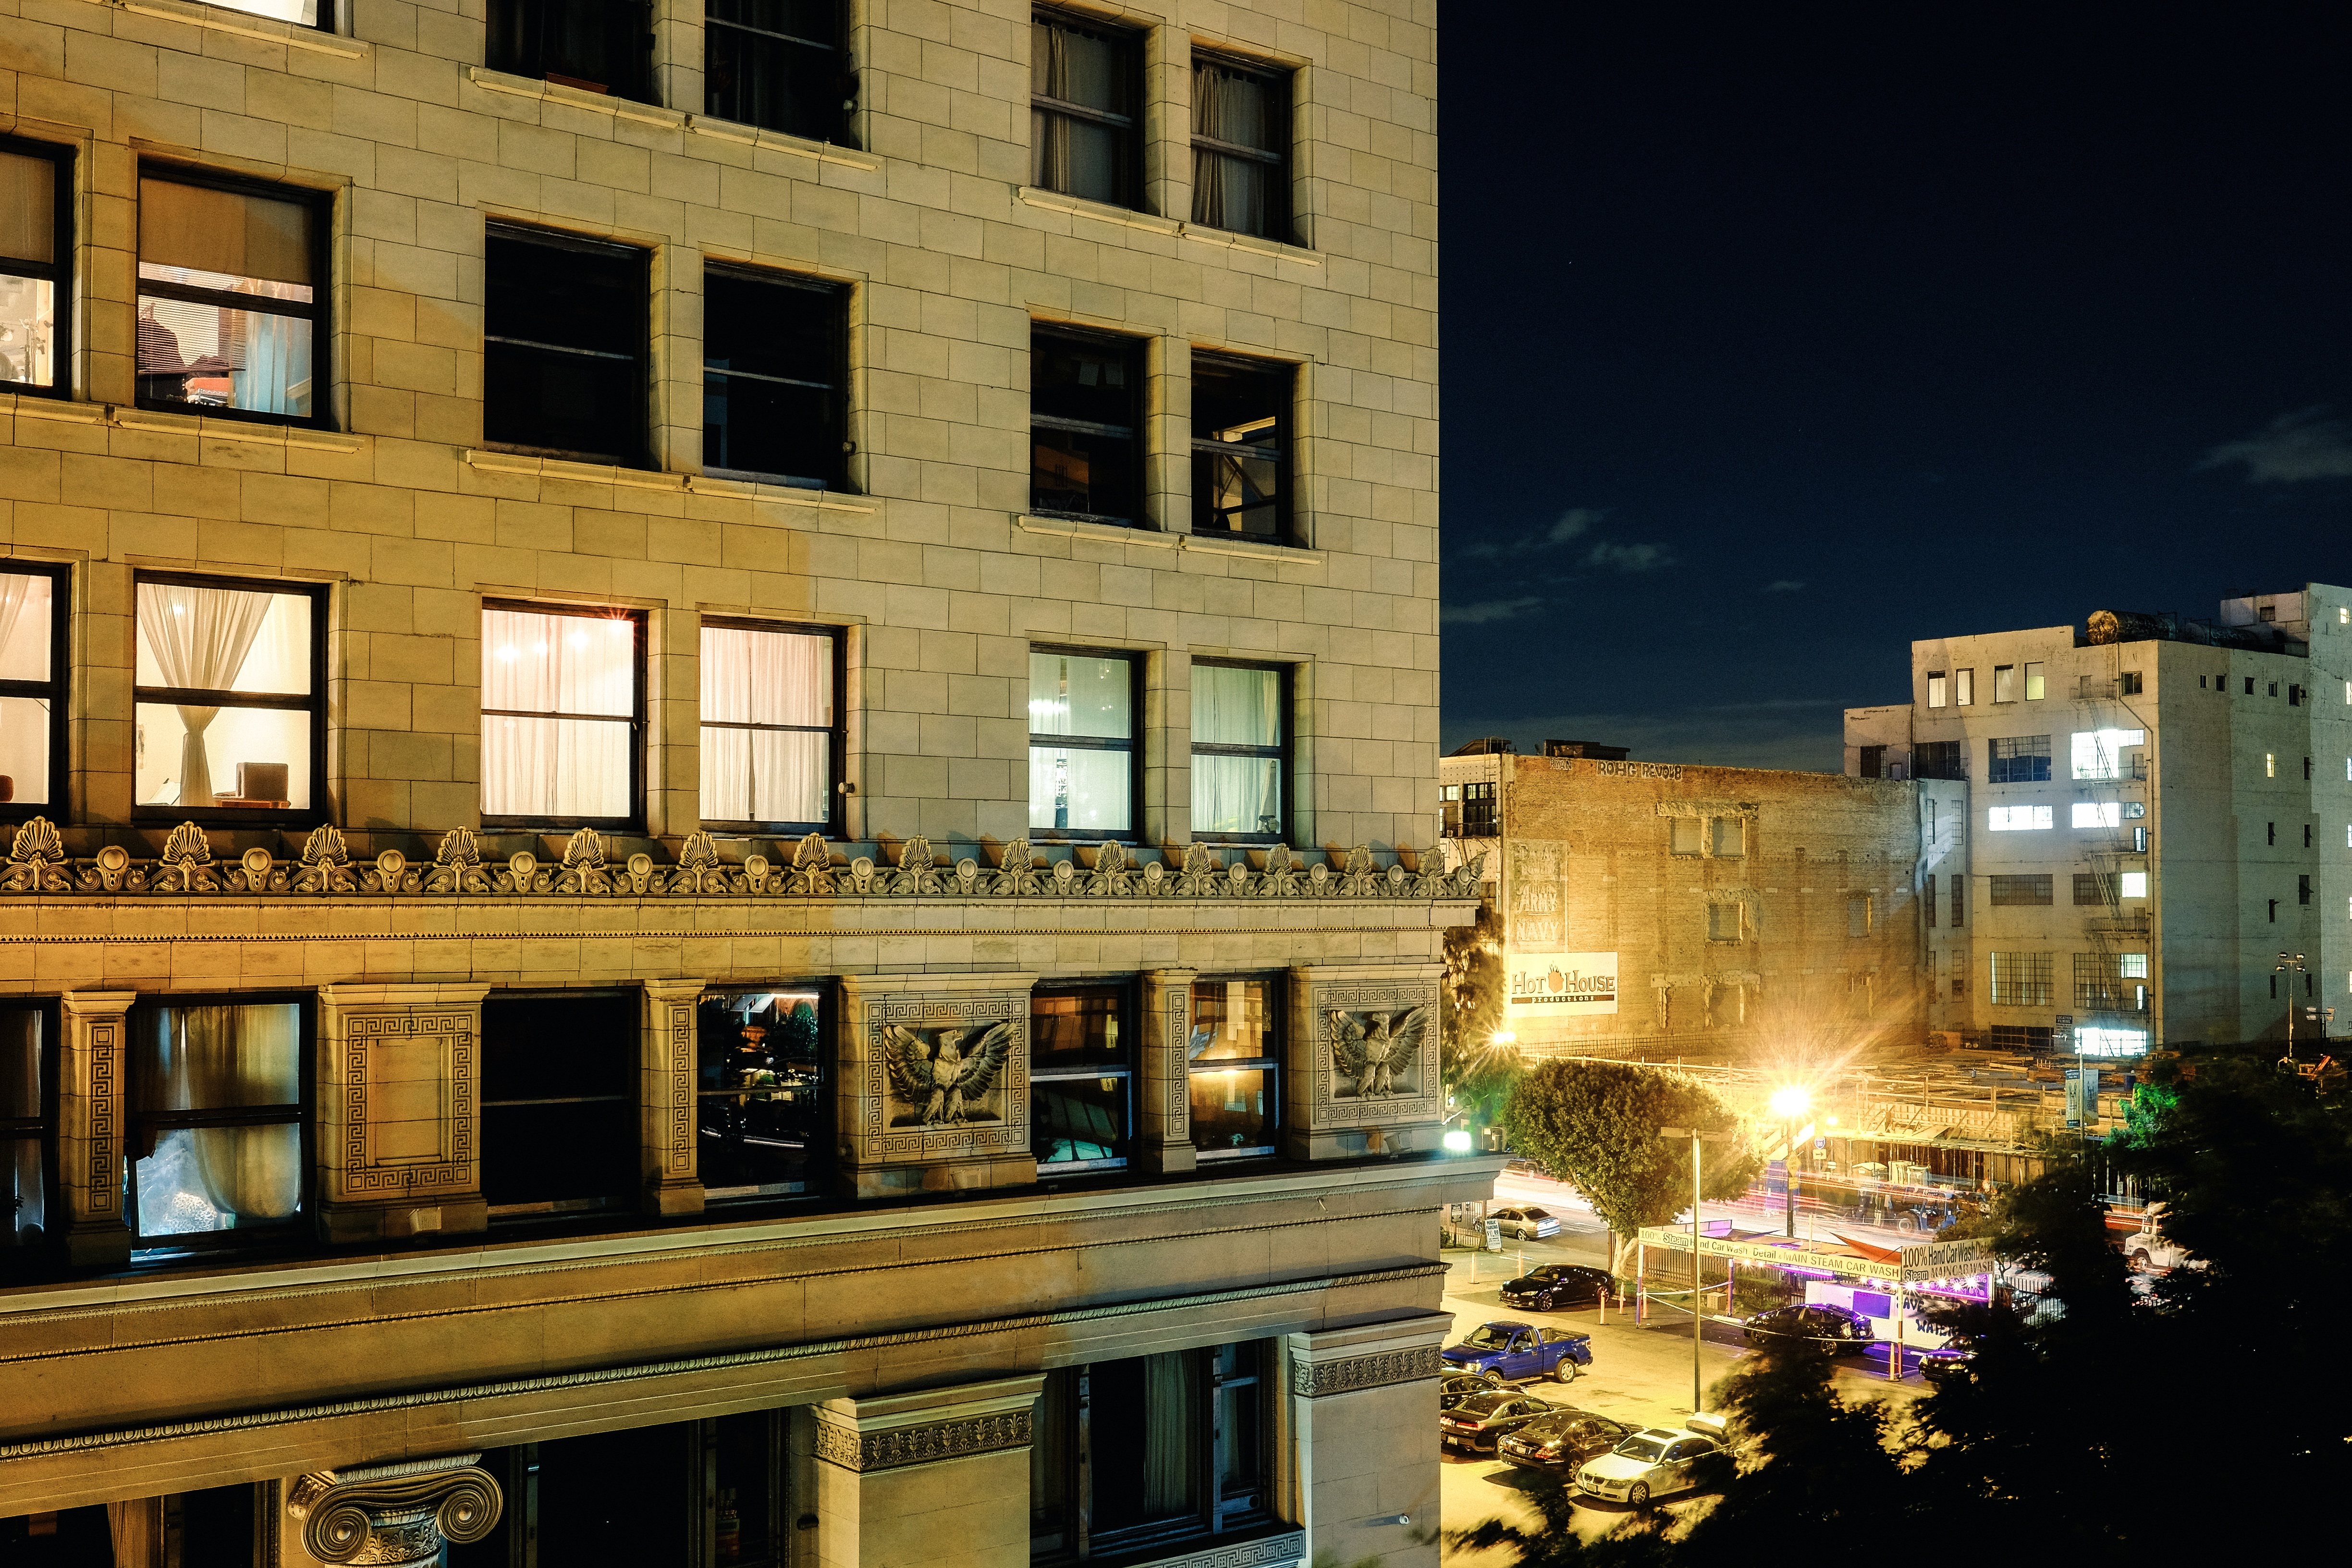
architecture, night, house, building, city, cityscape, downtown, evening, landmark, facade, lighting, condominium, neighbourhood, urban area, human settlement